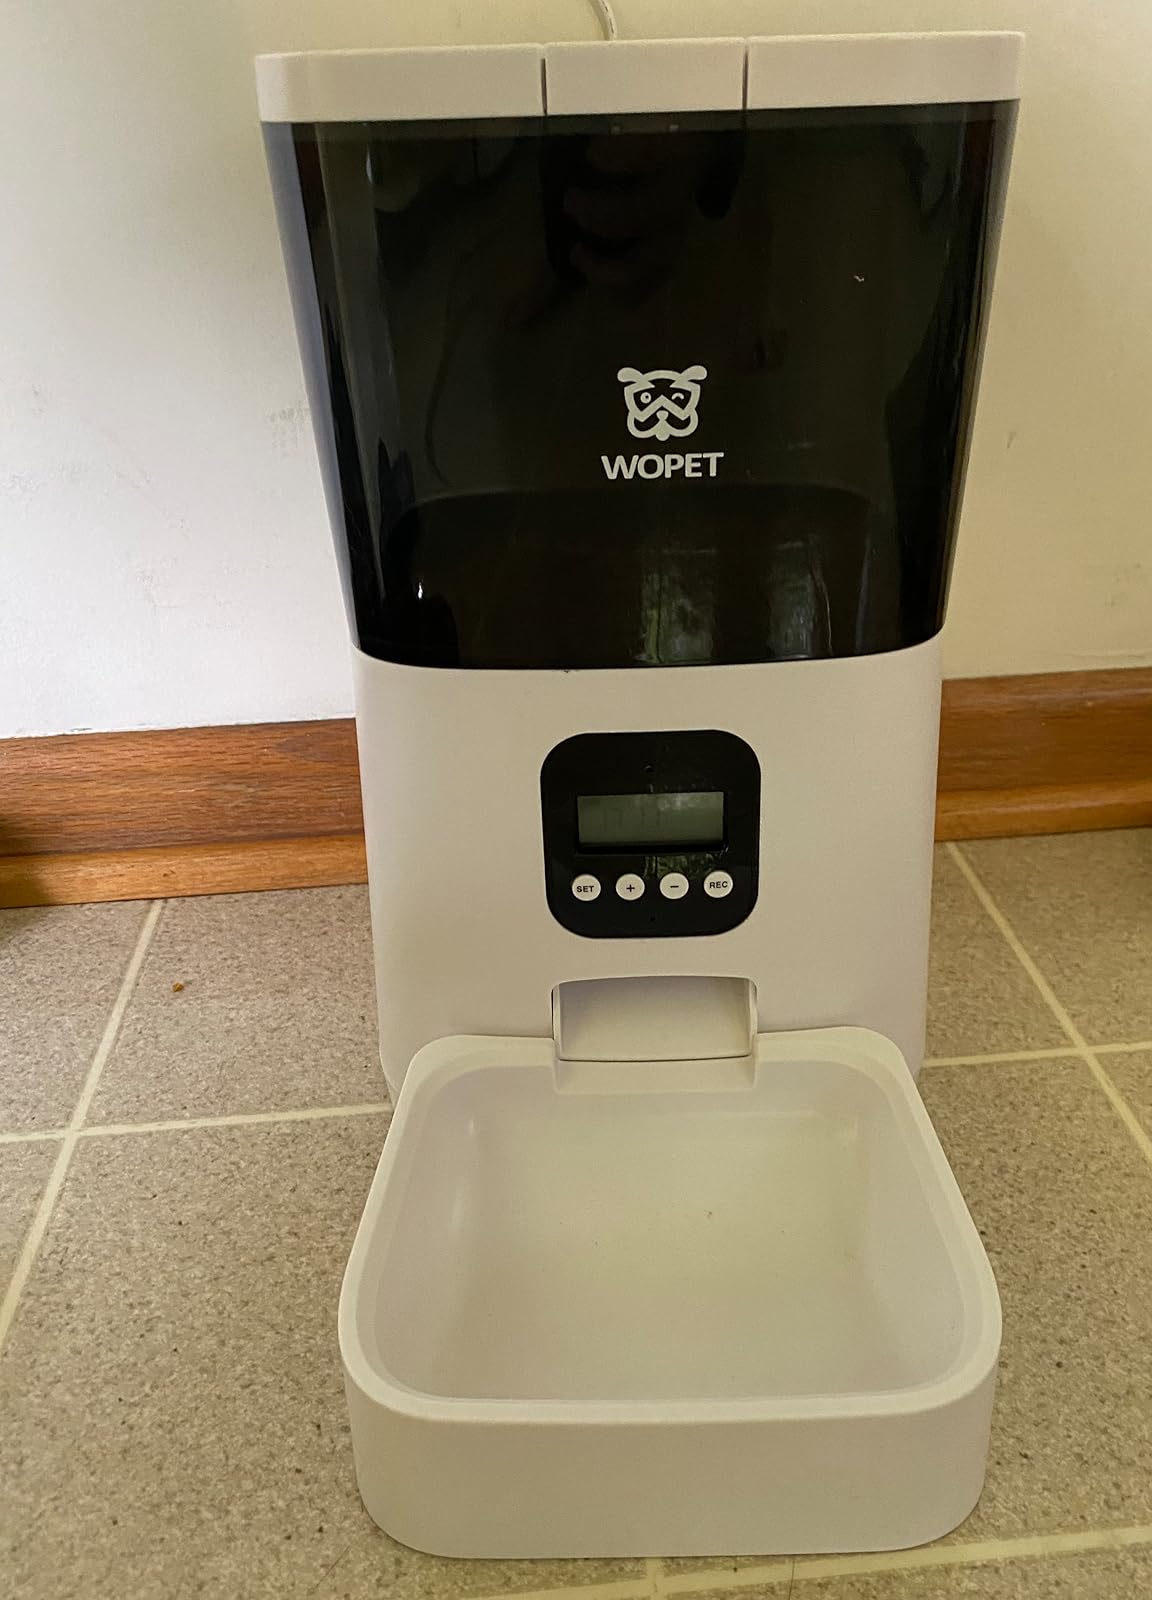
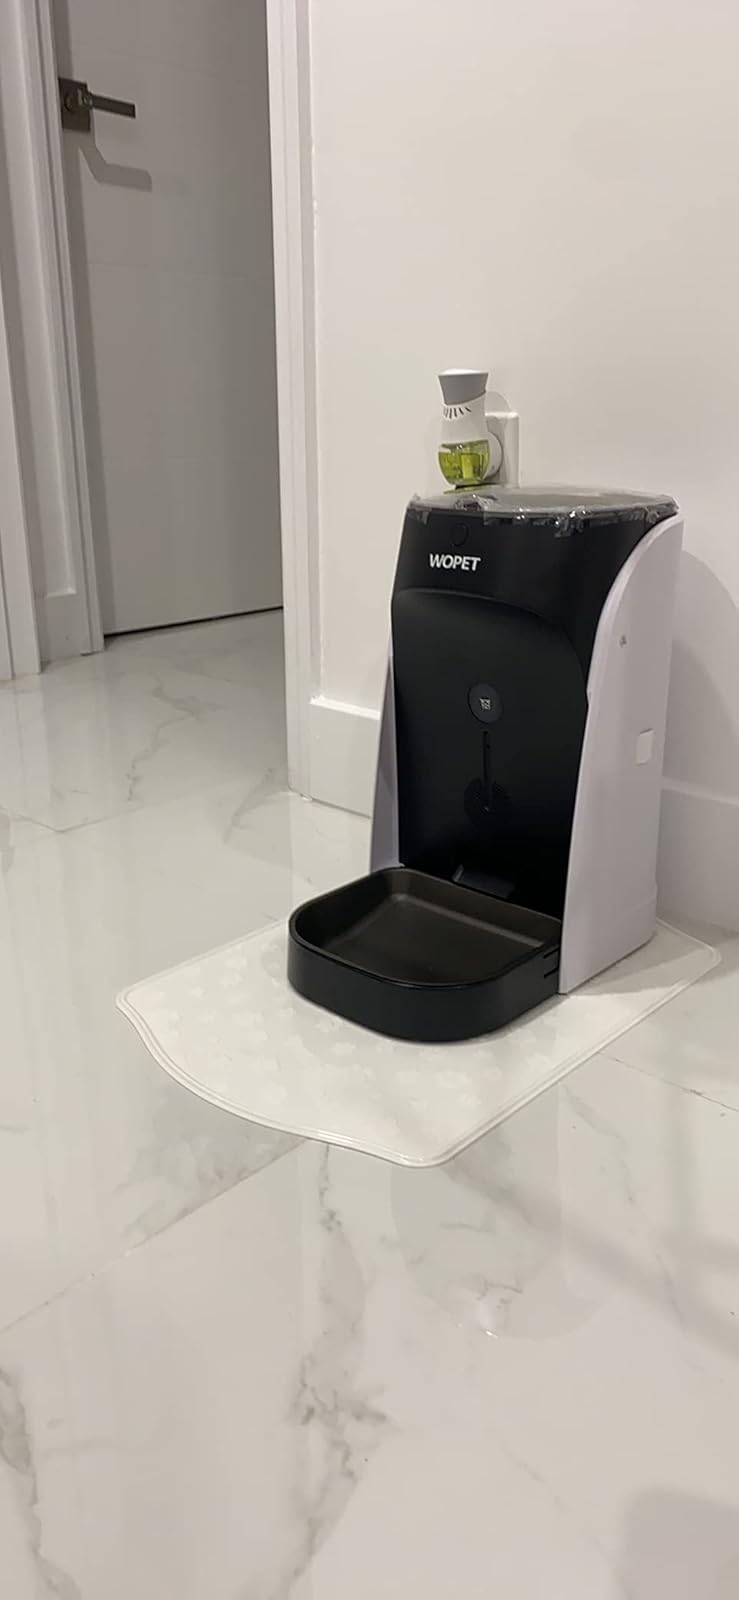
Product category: items_feeder
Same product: no